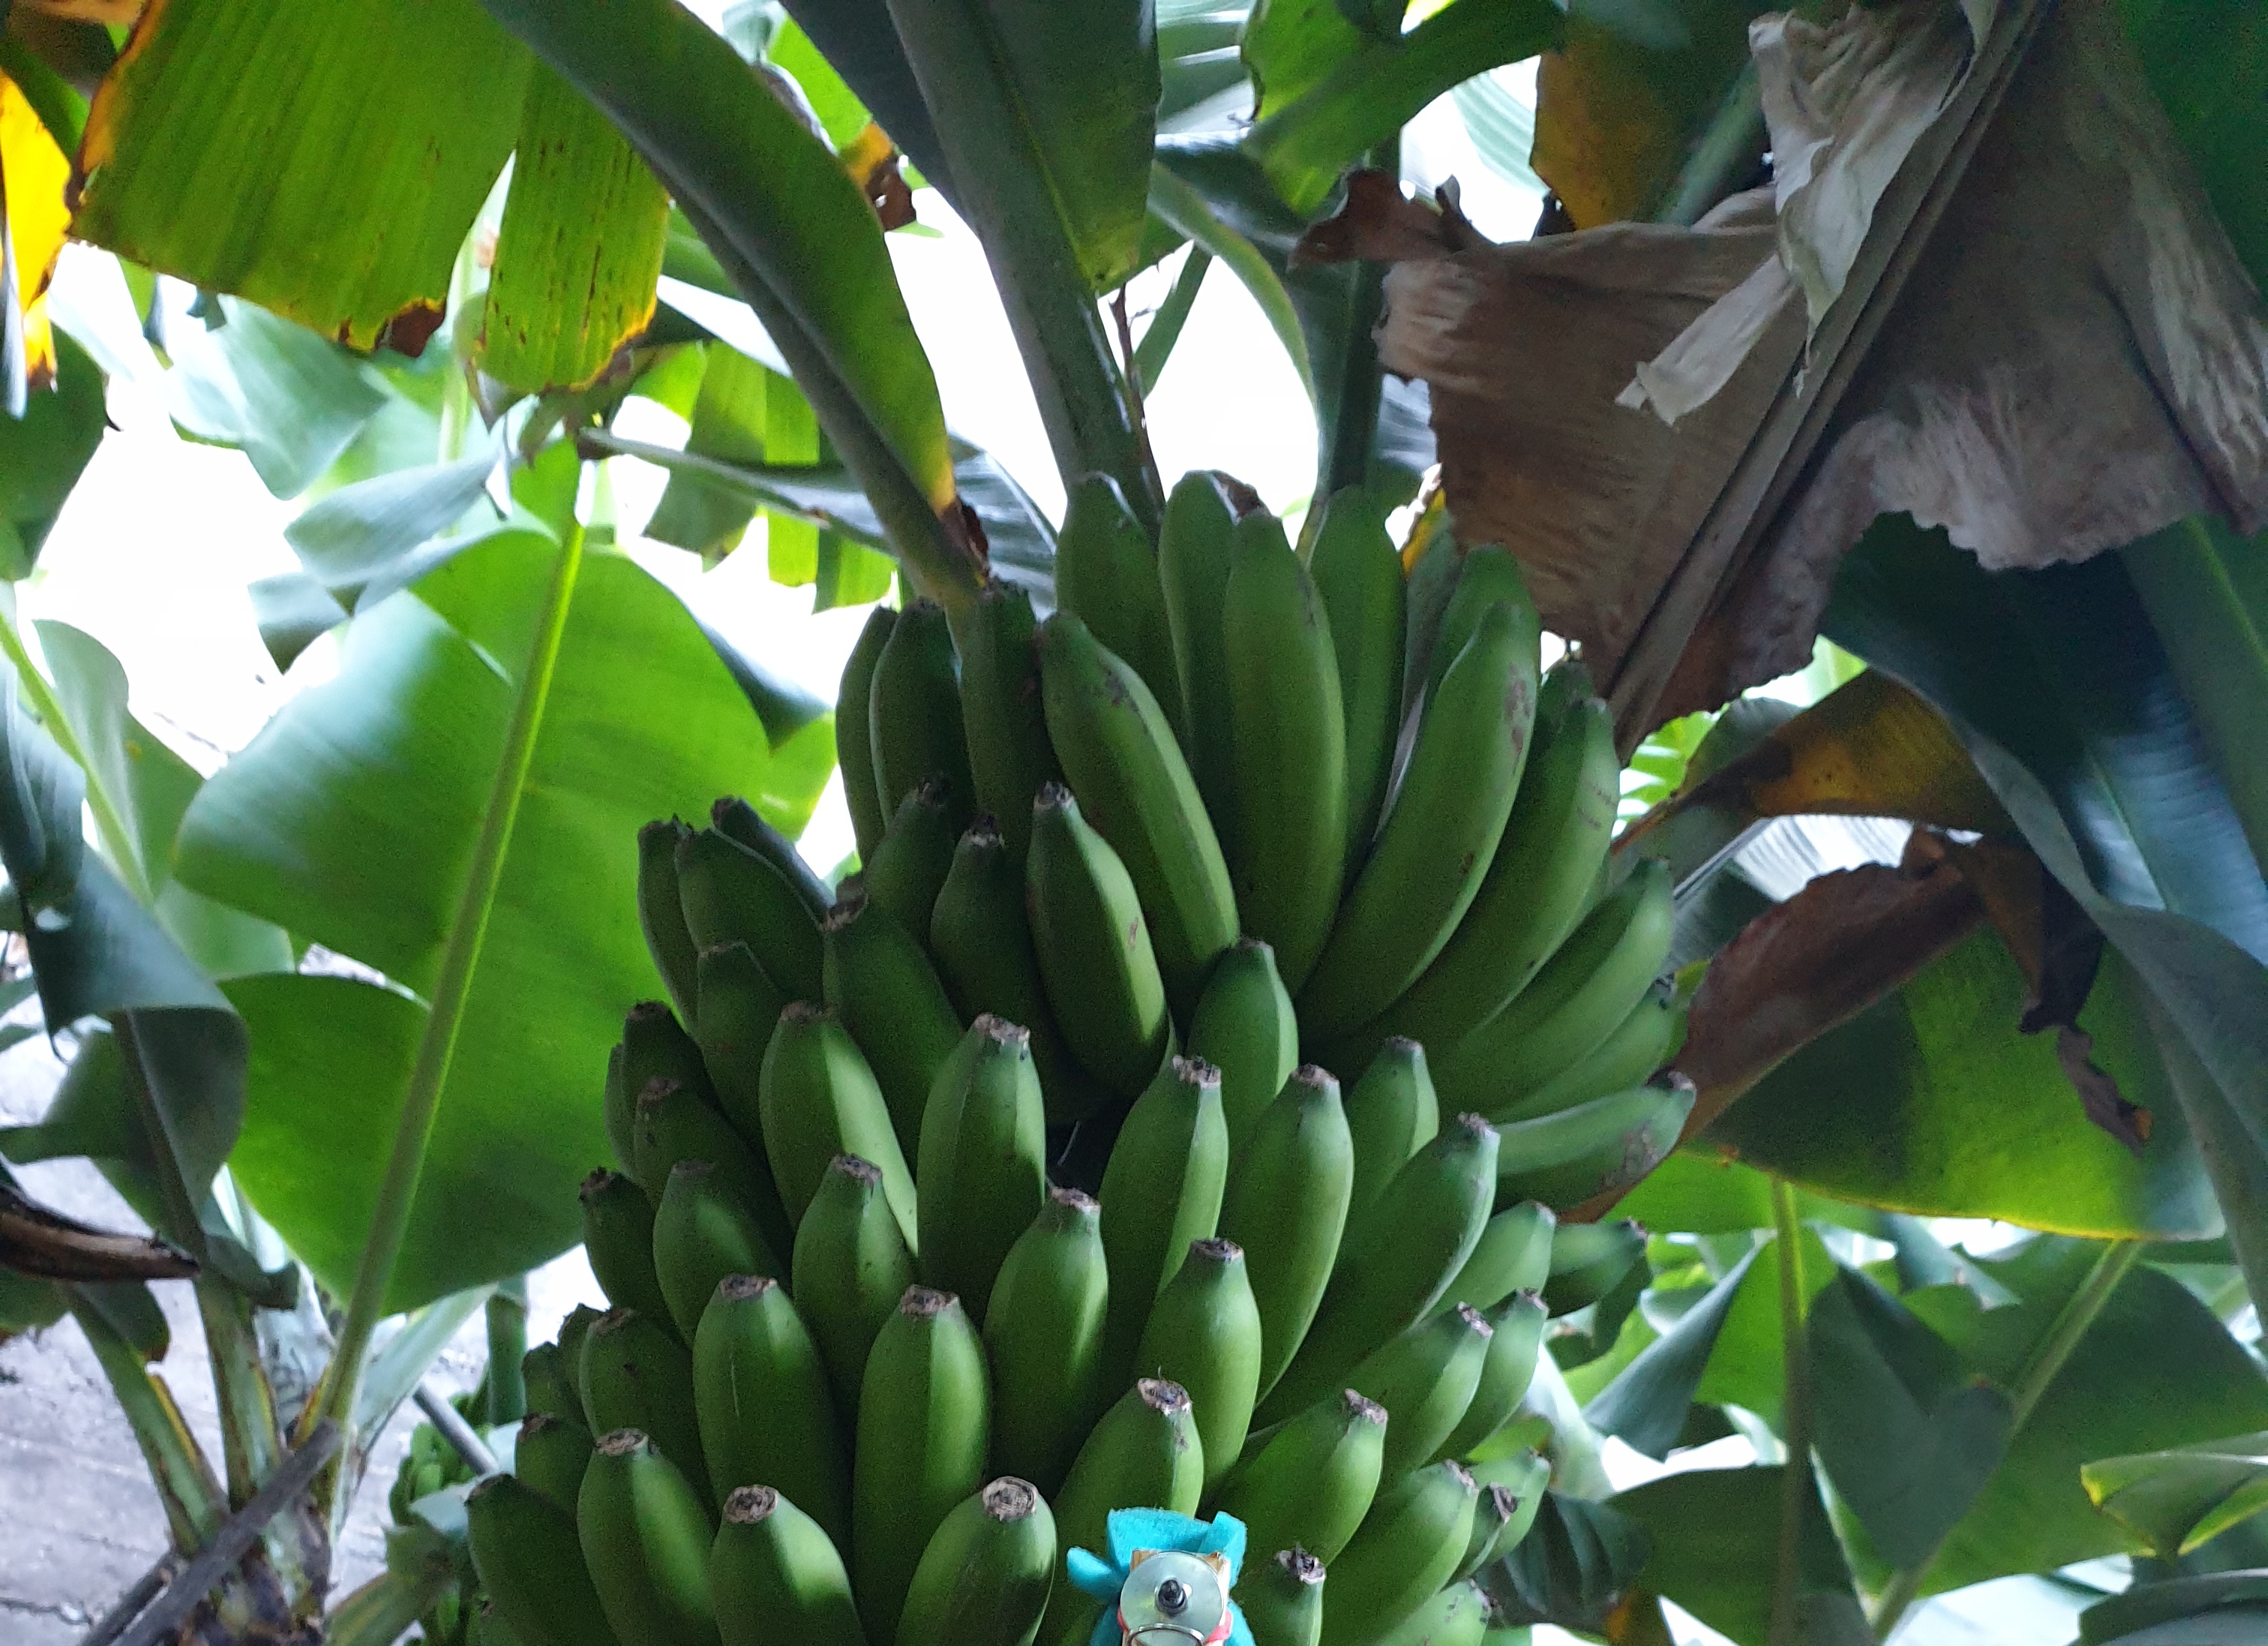
Label: Cut